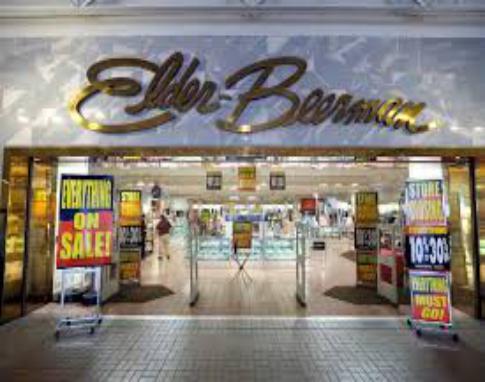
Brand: Elder-Beerman
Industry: Clothes